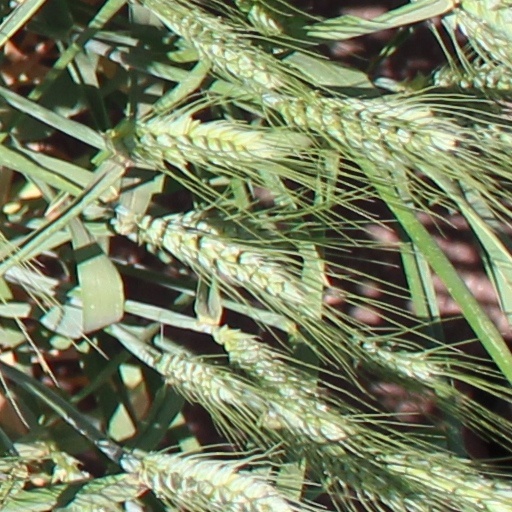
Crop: wheat